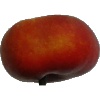
Label: Nectarine Flat 1